Murder of Suzanne Capper

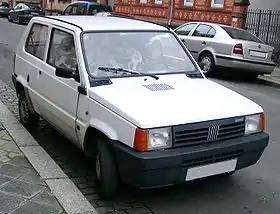
A Fiat Panda similar to the one used by Capper's murderers to convey her from Moston to Werneth Low.

The six primary attackers heard that Capper's family was going to report her as a missing person, and so agreed that Capper had to be removed from the house.